Culture in Pristina

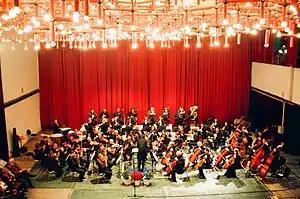

The Dodona Theater was first known as the Theater of Youth, Kids and Doll, and was founded in 1986 approved from the Municipality of Prishtina. Rabije Bajrami and Ismajl Ymeri have the greatest credits for founding this theater.